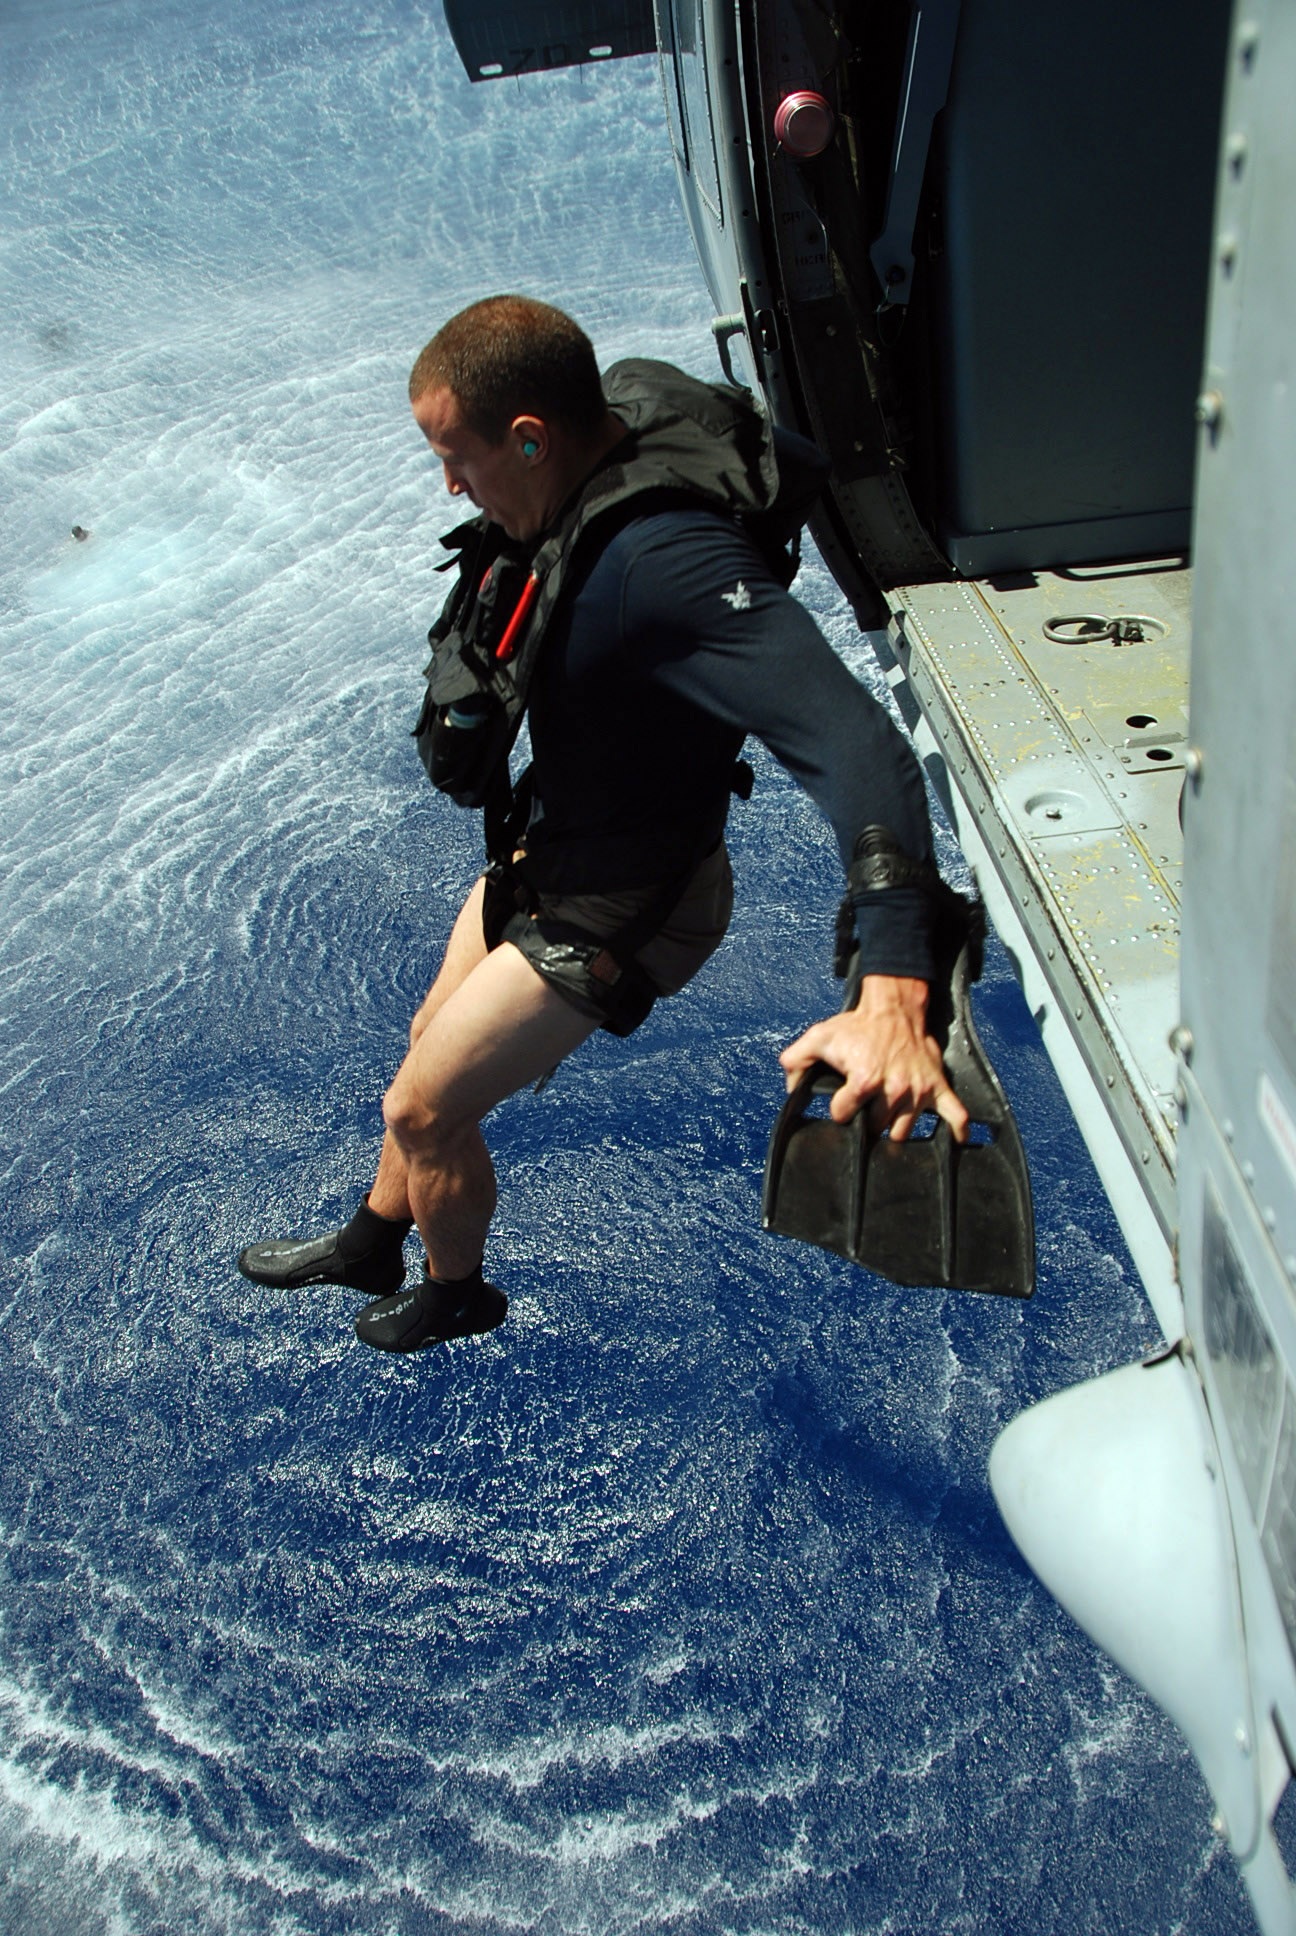
sea, water, ocean, fall, jump, aircraft, military, transport, training, blue, helicopter, extreme sport, sports, chopper, helocasting